Curtiss Model N

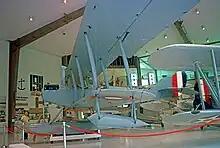
Preserved Curtiss N-9H exhibited at the National Museum of Naval Aviation at Pensacola, Florida in 1975.

Over 2,500 U.S. Navy pilots received their seaplane training in N-9s. Besides this primary role, though, the aircraft was also used to help develop shipborne aircraft operations during World War I, especially the development of ship-mounted launch catapults. In 1917, several N-9s were provided to the Sperry Gyroscope Company for conversion to the Hewitt-Sperry Automatic Airplane configuration, flight testing the new autopilot components intended to be used in pilotless "aerial torpedoes".